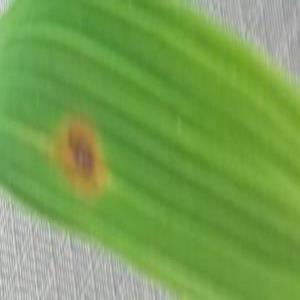
Disease: Brownspot